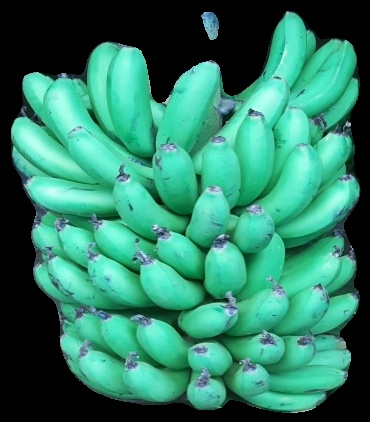
Variety: pachbale
Grade: grade1